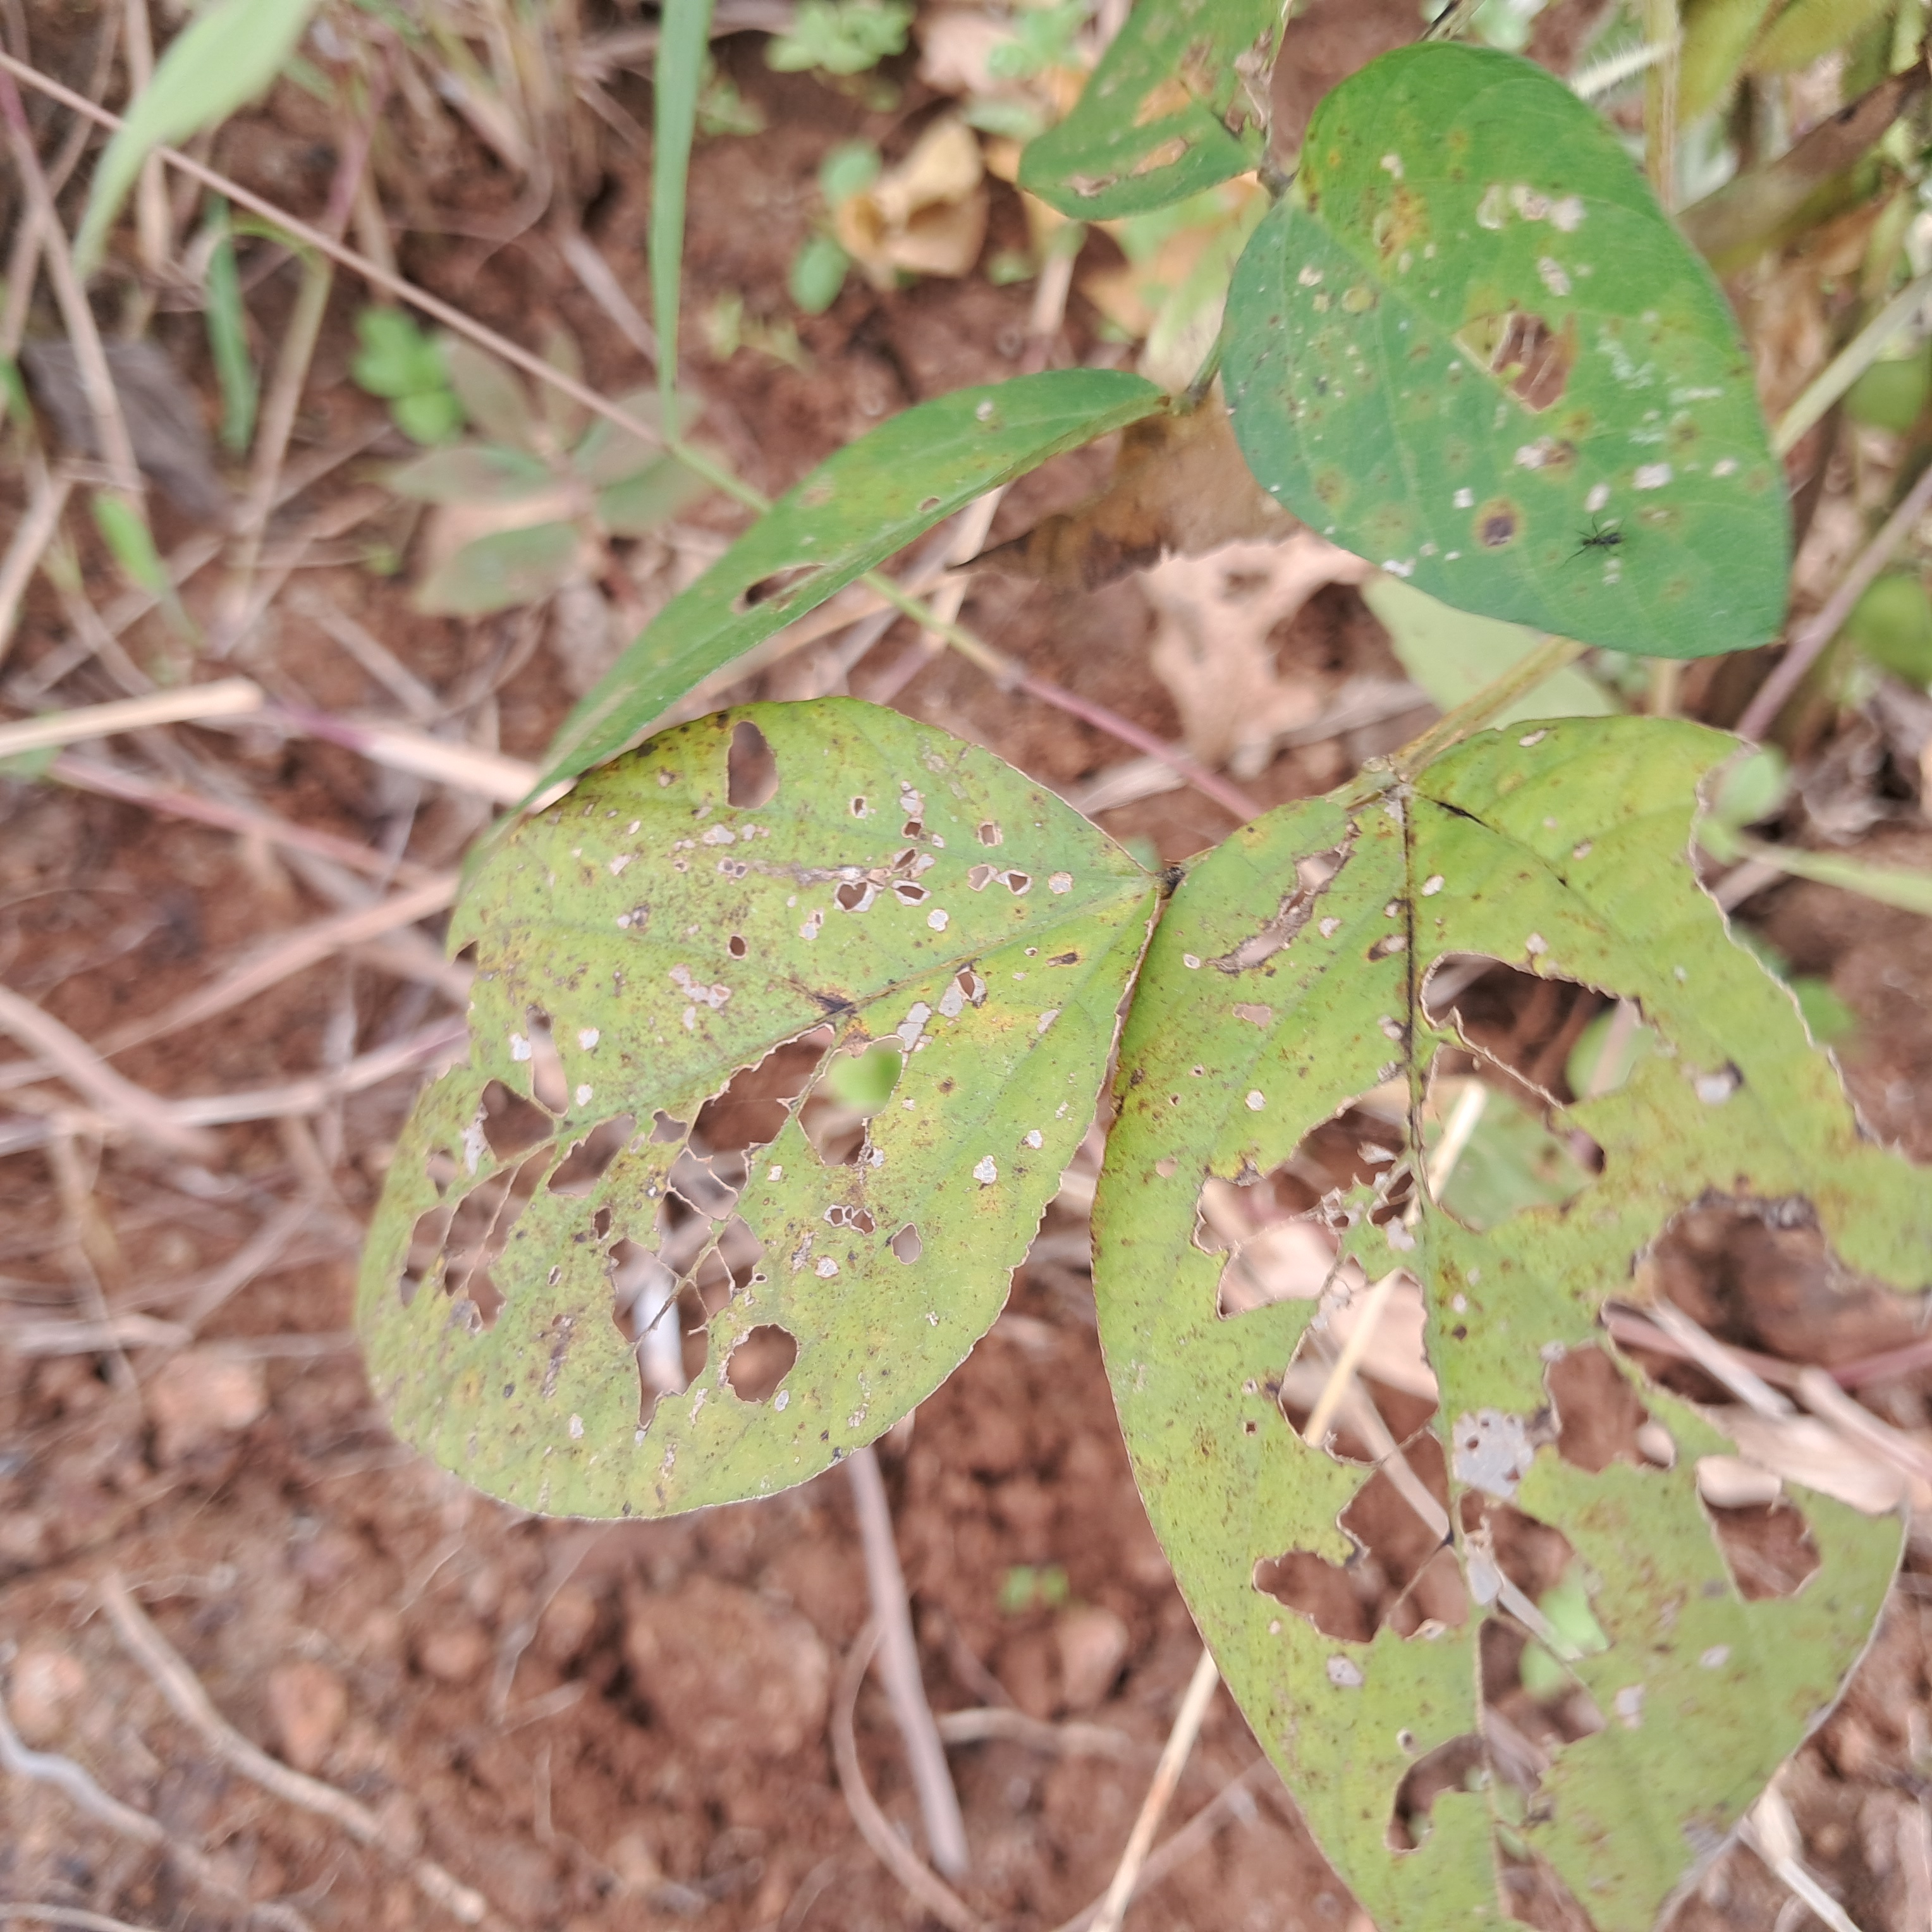
Label: Caterpillar_Semilooper_Pest